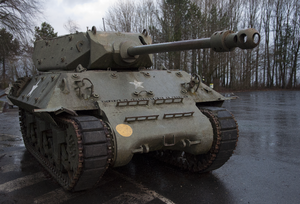
Le Bastogne War Museum est une musée de la Seconde Guerre mondiale, situé au nord de la ville de Bastogne, dans la province de Luxembourg à côté du mémorial du Mardasson. Ce musée est consacré principalement à bataille des Ardennes.